Answer in natural language. How many CounterTops are visible in the scene? Choose between the following options: 4, 1, 0, 3 or 2
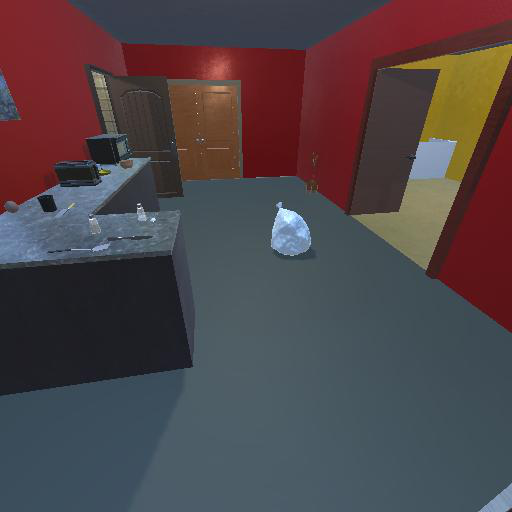
<answer>1</answer>